Autocracy

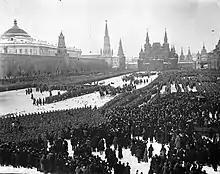
The Russian Revolution led to the replacement of the autocratic Russian Empire with the autocratic Soviet Union.

Autocracies face challenges to their authority from several fronts, including the citizenry, political opposition, and internal disloyalty from elites. As autocrats must share their power with the state's elites to see their will carried out, these elites are the greatest threat to the autocrat. Most autocratic governments are overthrown by a coup, and historically most have been succeeded by another autocratic government, though a trend toward democracy developed in 20th century Europe. These new governments are commonly a different type of autocracy or a weaker variant of the same type.